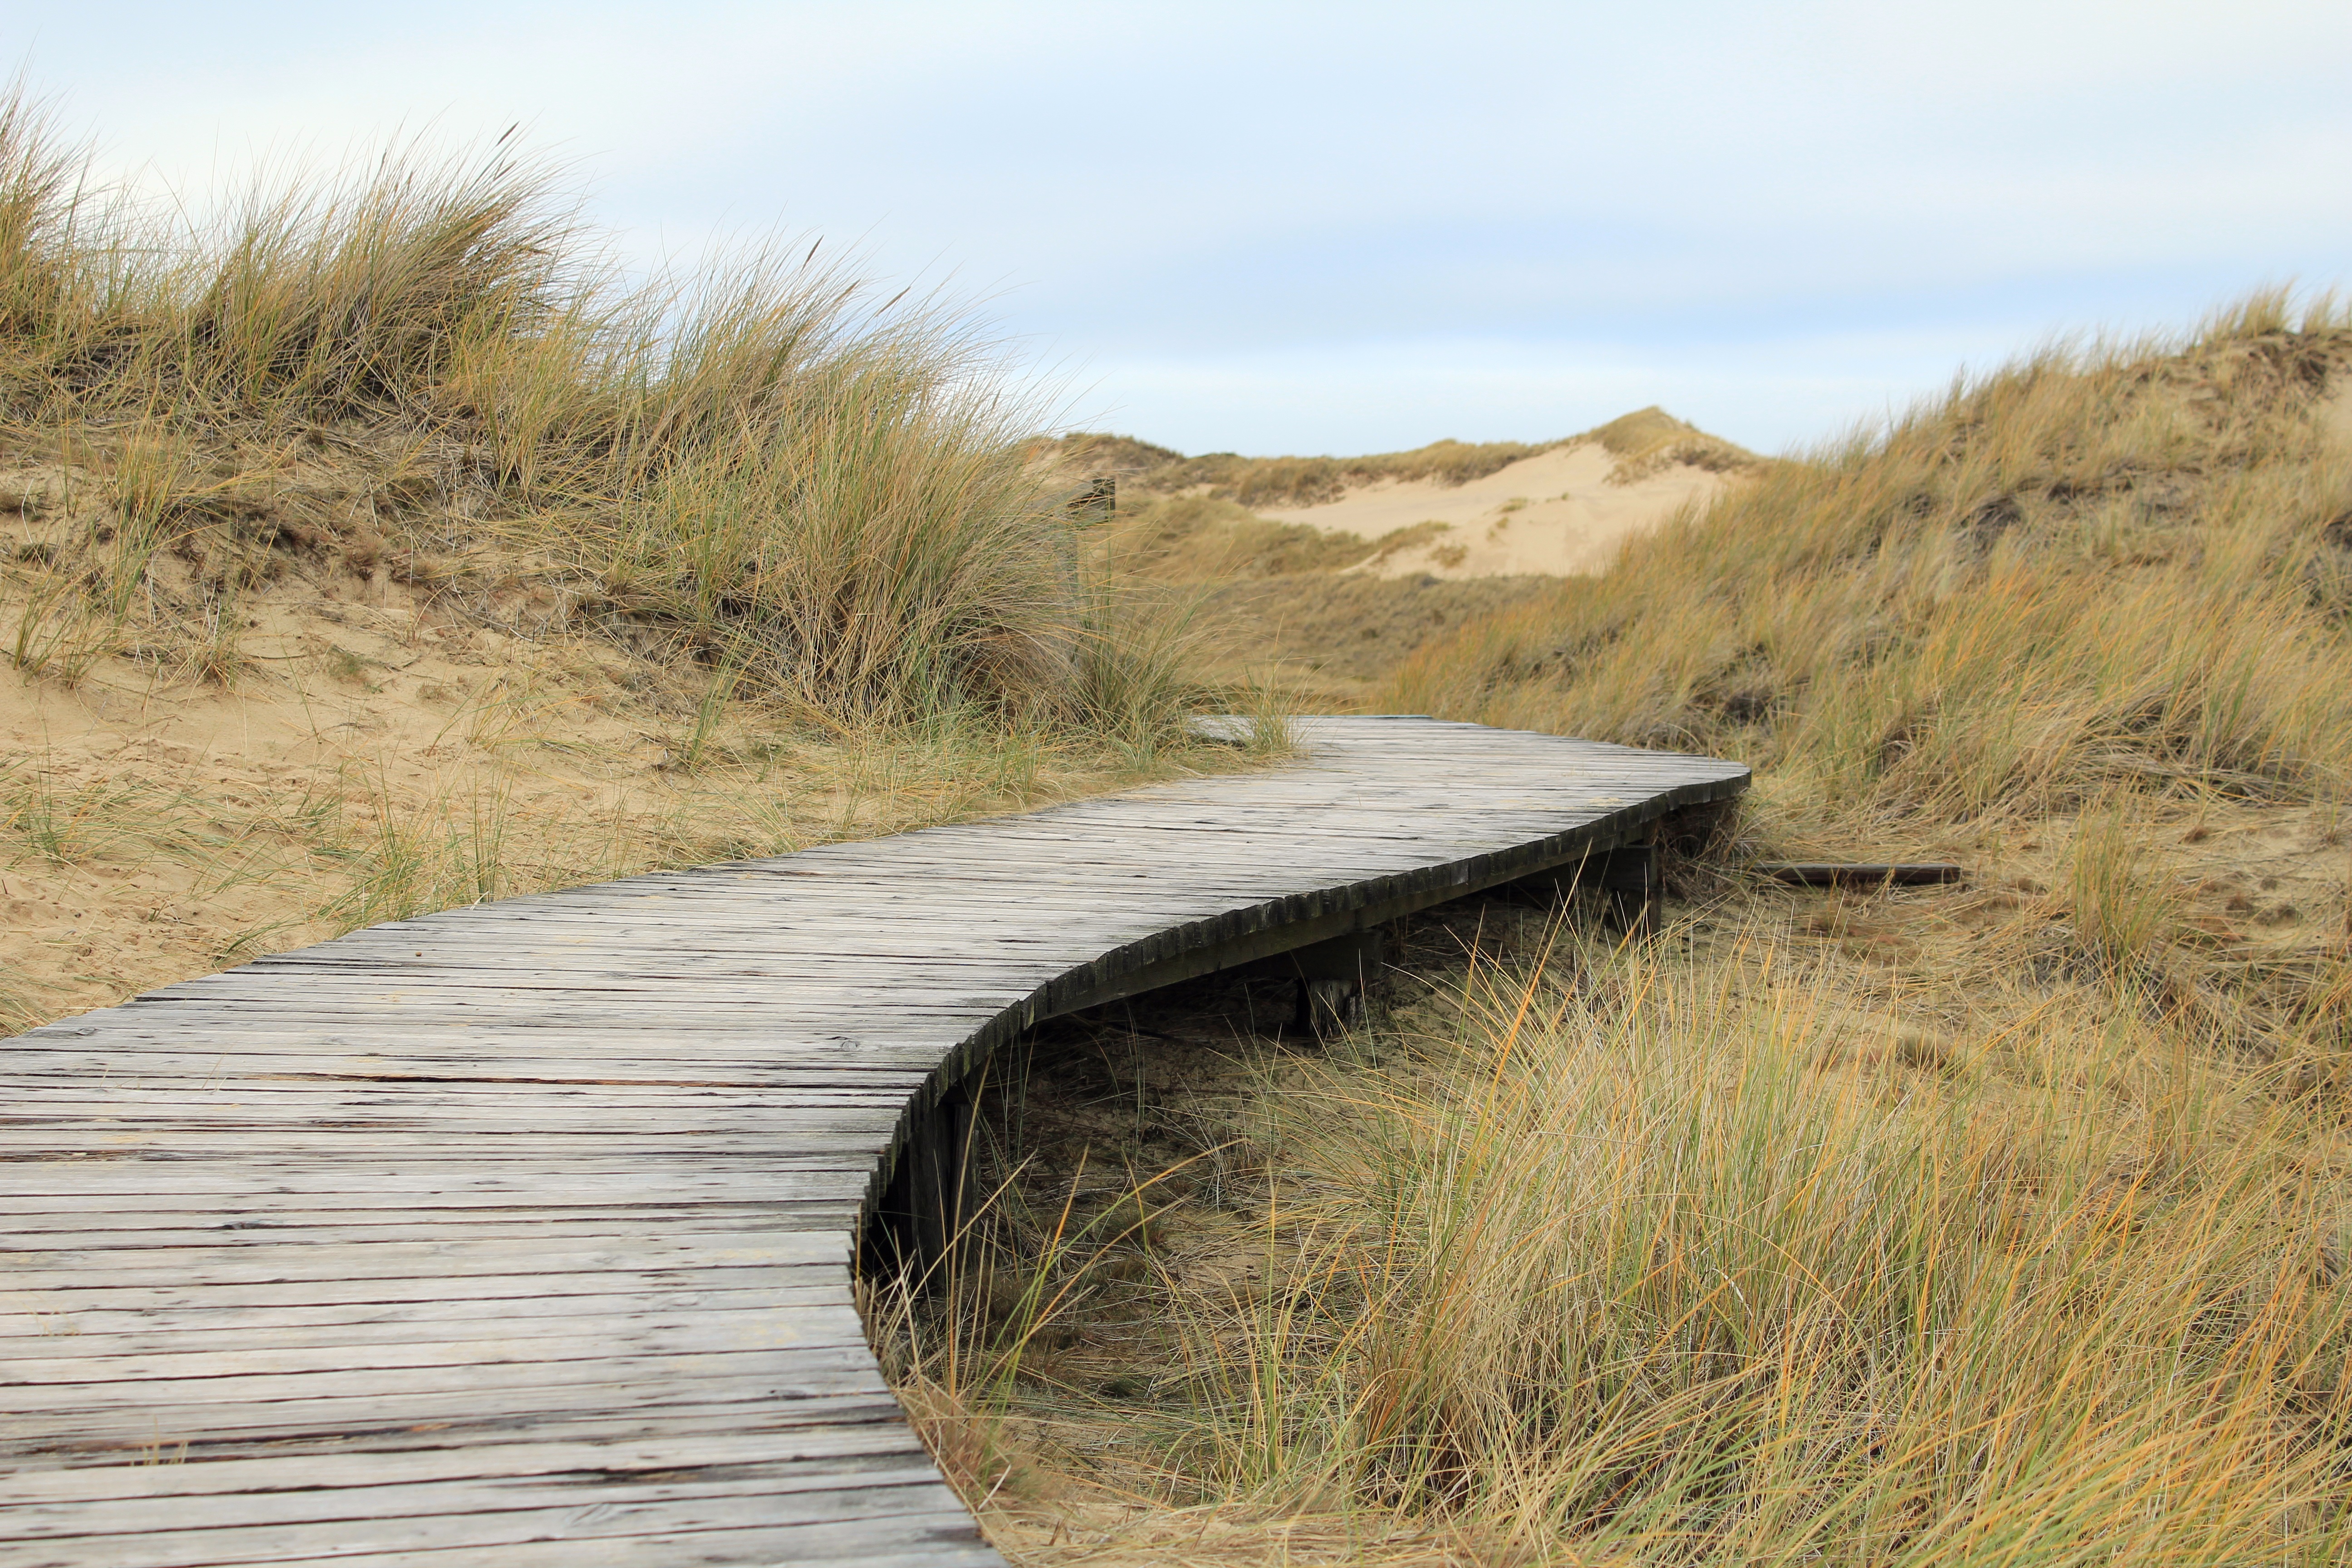
beach, landscape, sea, coast, grass, sand, rock, marsh, wilderness, boardwalk, shore, river, cliff, reservoir, terrain, waterway, dunes, geology, wetland, habitat, loch, rural area, amrum, landform, natural environment, geographical feature, northern village